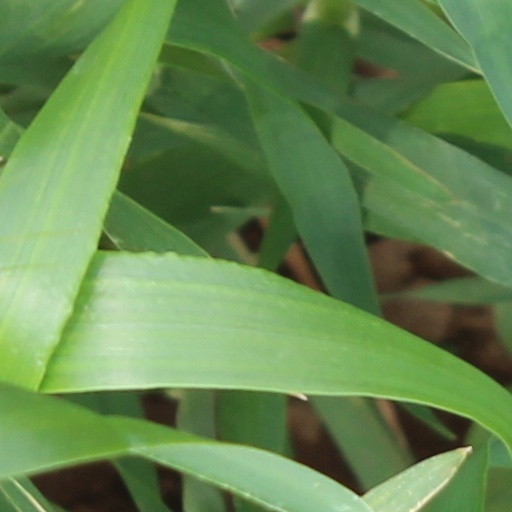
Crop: wheat